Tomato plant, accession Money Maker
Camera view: horizontal (90 deg, fisheye); turntable rotation: 60 degrees
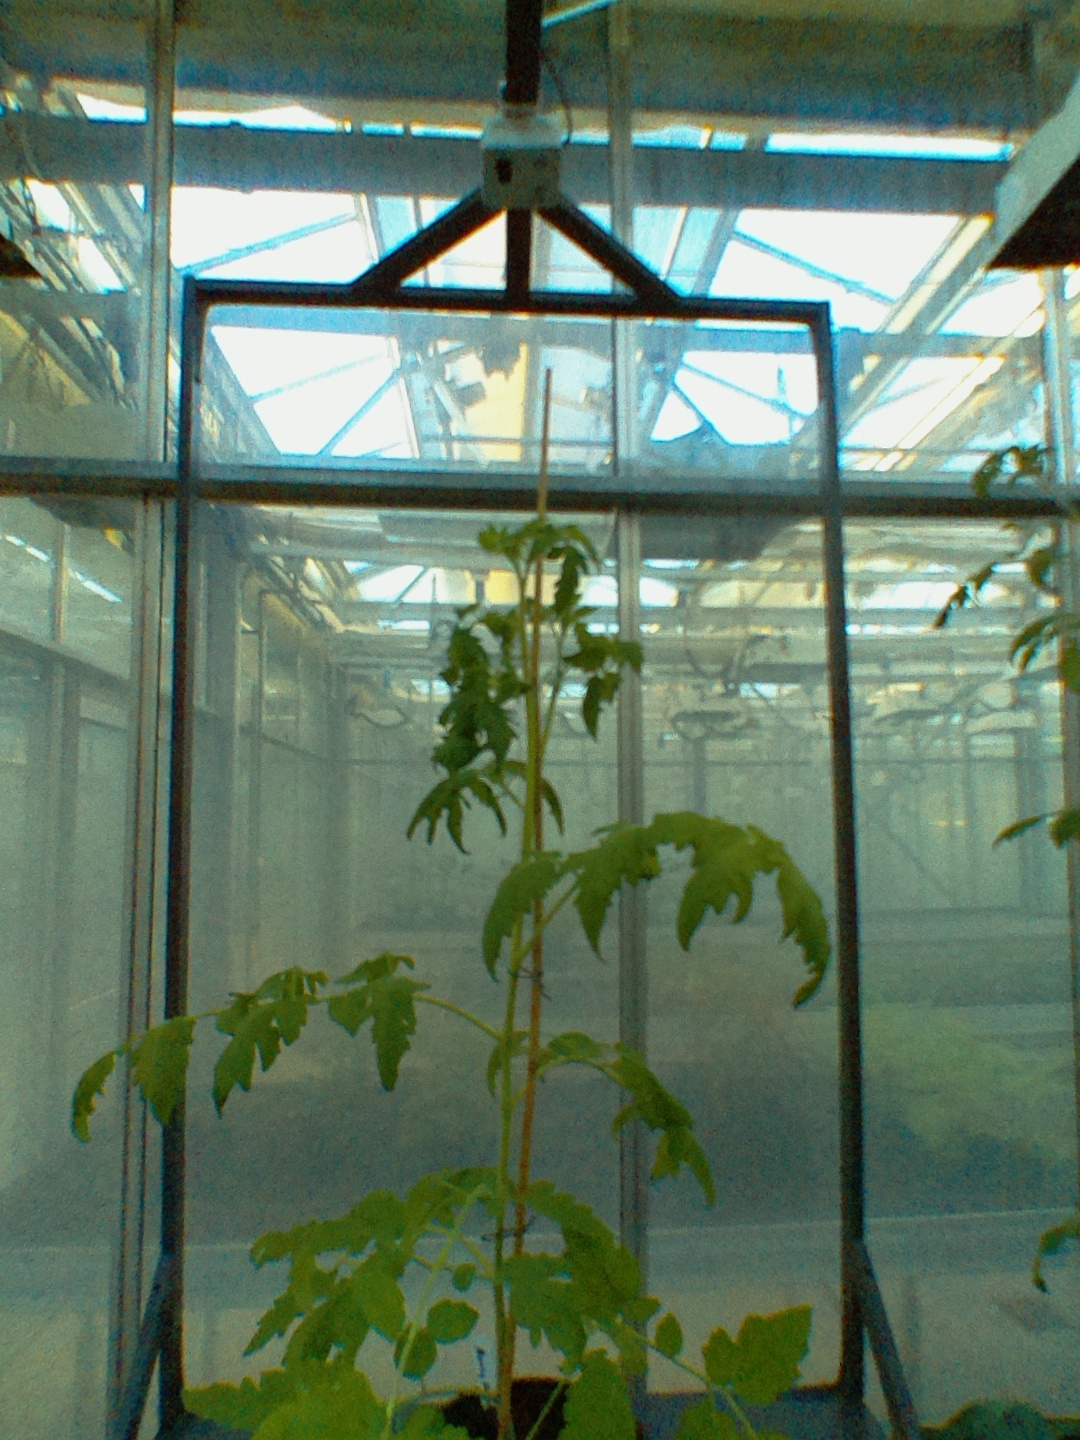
BBCH growth stage 53: 3 inflorescences visible